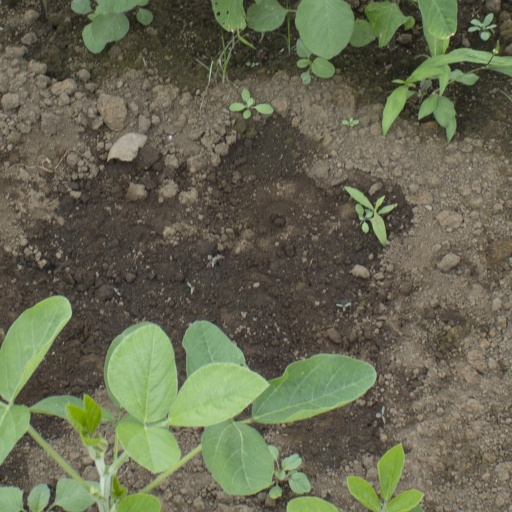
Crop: soybean